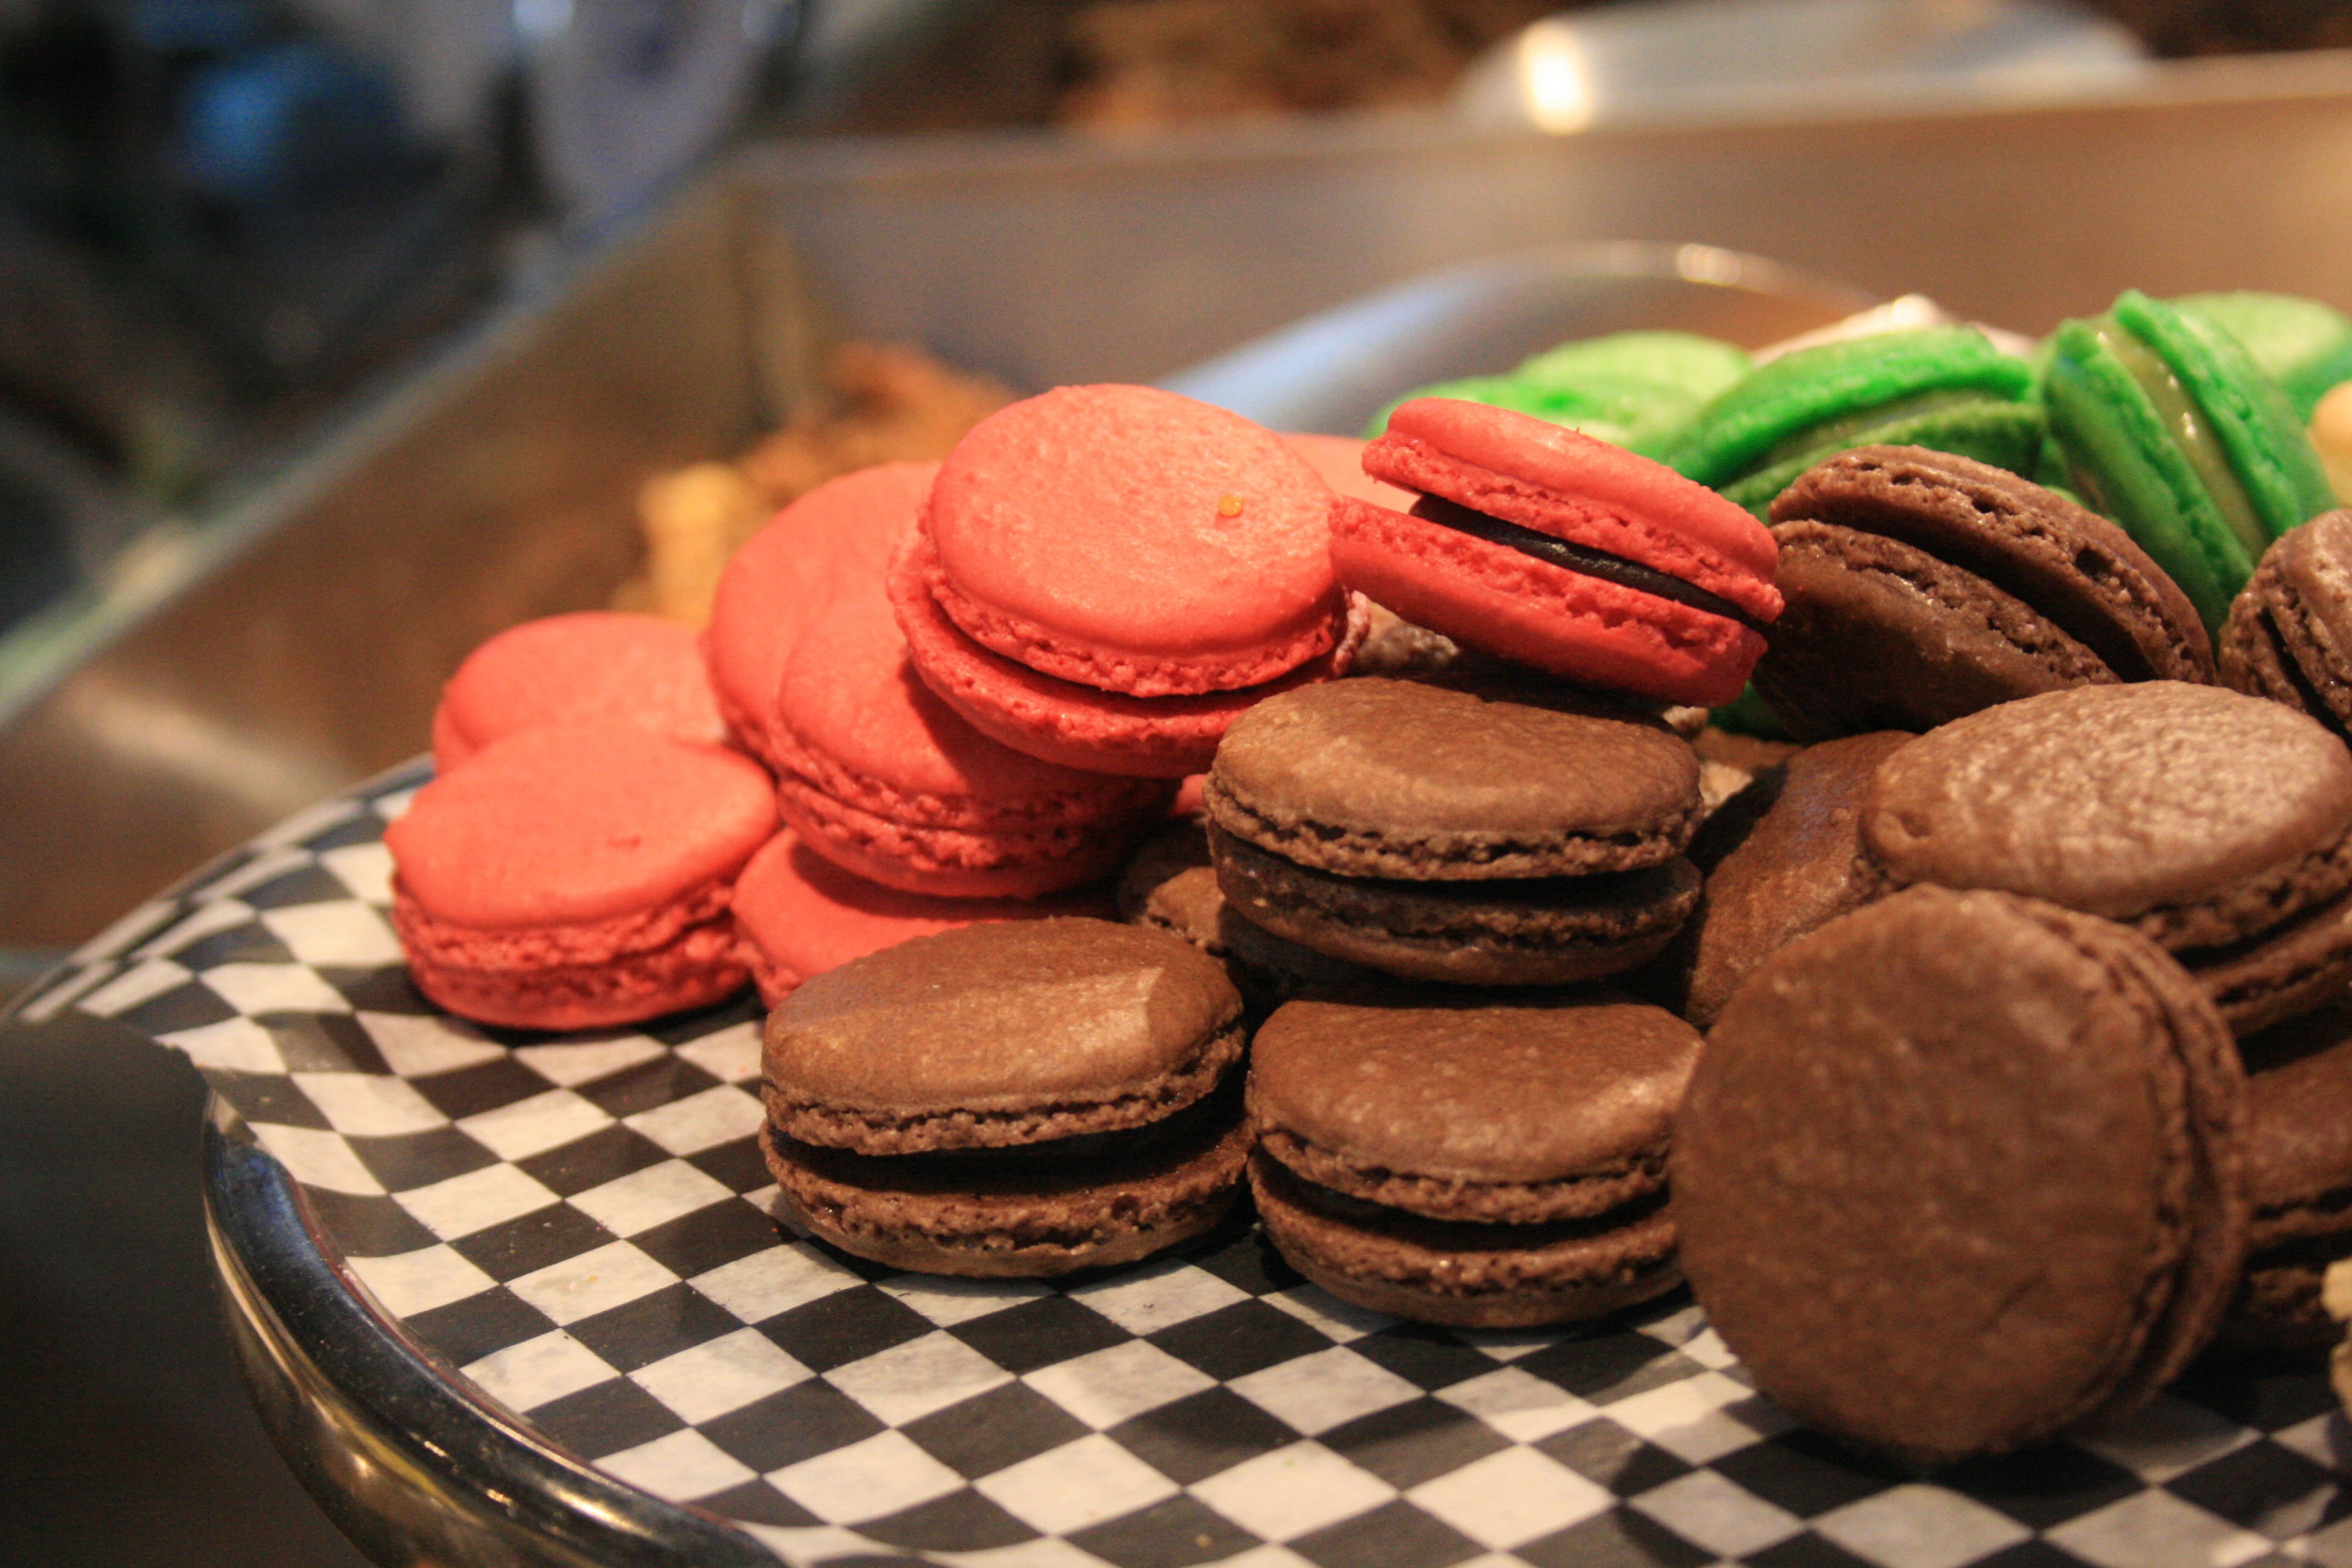
sweet, food, produce, pink, chocolate, baking, snack, cookie, macaroon, dessert, cake, icing, sweetness, confectionery, baked goods, flavor, afternoon tea, buttercream, snack food, cookies and crackers